Charles Alston

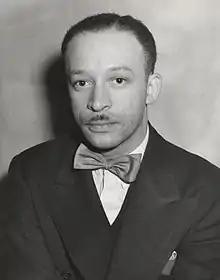
Charles Alston in 1939

Charles Henry "Spinky" Alston (November 28, 1907 – April 27, 1977) was an American painter, sculptor, illustrator, muralist and teacher who lived and worked in the New York City neighborhood of Harlem. Alston was active in the Harlem Renaissance; Alston was the first African-American supervisor for the Works Progress Administration's Federal Art Project. Alston designed and painted murals at the Harlem Hospital and the Golden State Mutual Life Insurance Building. In 1990, Alston's bust of Martin Luther King Jr. became the first image of an African American displayed at the White House.